Wickford railway station

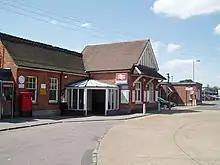
The former station building pictured in 2006

In 2020, Greater Anglia submitted plans to demolish the station building so that platform 1 could be extended for the new longer trains. It was demolished in 2021. The extended platform was opened on 26 June 2021. In May 2025, the company confirmed that the construction of a replacement station building would start in September of that year, with an estimated completion by autumn 2026. The new building would include a ticket office, toilets, waiting room and platform awnings.